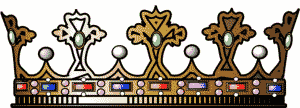
Couronne de prince. Forme courante en France (où c'est la couronne ducale), en Italie et en Espagne (source